Firefly Music Festival

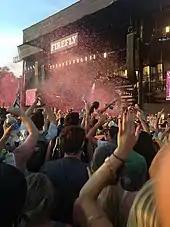
Crowd surfing at the finale of a Blink-182 concert

In addition to musical acts, the Firefly Music Festival offers other activities. An arcade tent is set up, which houses arcade and video games. Attendees can design their own pair of Toms Shoes and have an artist paint the design. With the purchase of the custom pair of shoes, an additional pair of Toms is sent to a child in need, through the Toms One For One Movement program. The Hammock Hangout is a shaded area in which you can sit or lay down in a hammock. The Pathway is a wooded path that connects the two "halves" of the festival. Each year, the Pathway has a theme, and as of the 2017 festival, fans get to choose what that happens to be.